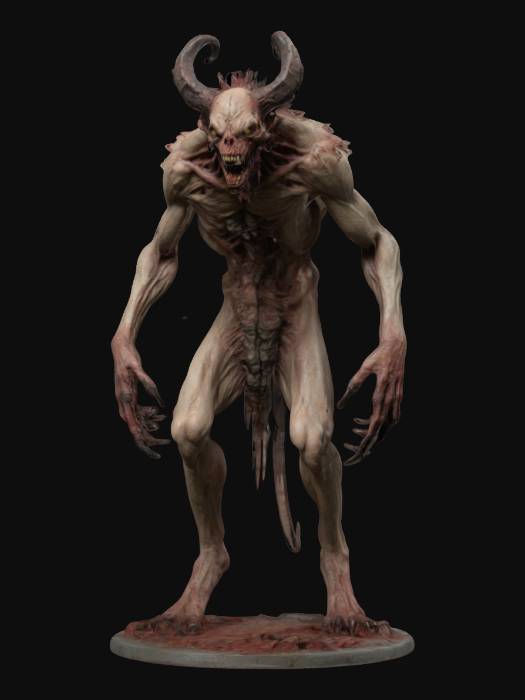
미적 점수 (1~10점): 7